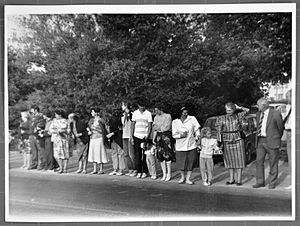
Den baltiske kæde / Galleri
Den baltiske kæde var en politisk demonstration i Estland, Letland og Litauen den 23. august 1989 imod Sovjetunionens daværende besættelse af landene, idet to millioner mennesker tog hinanden i hænderne og dannede en 600 kilometer lang menneskelig kæde, som strakte sig gennem de baltiske sovjetrepublikker fra Tallinn til Vilnius.